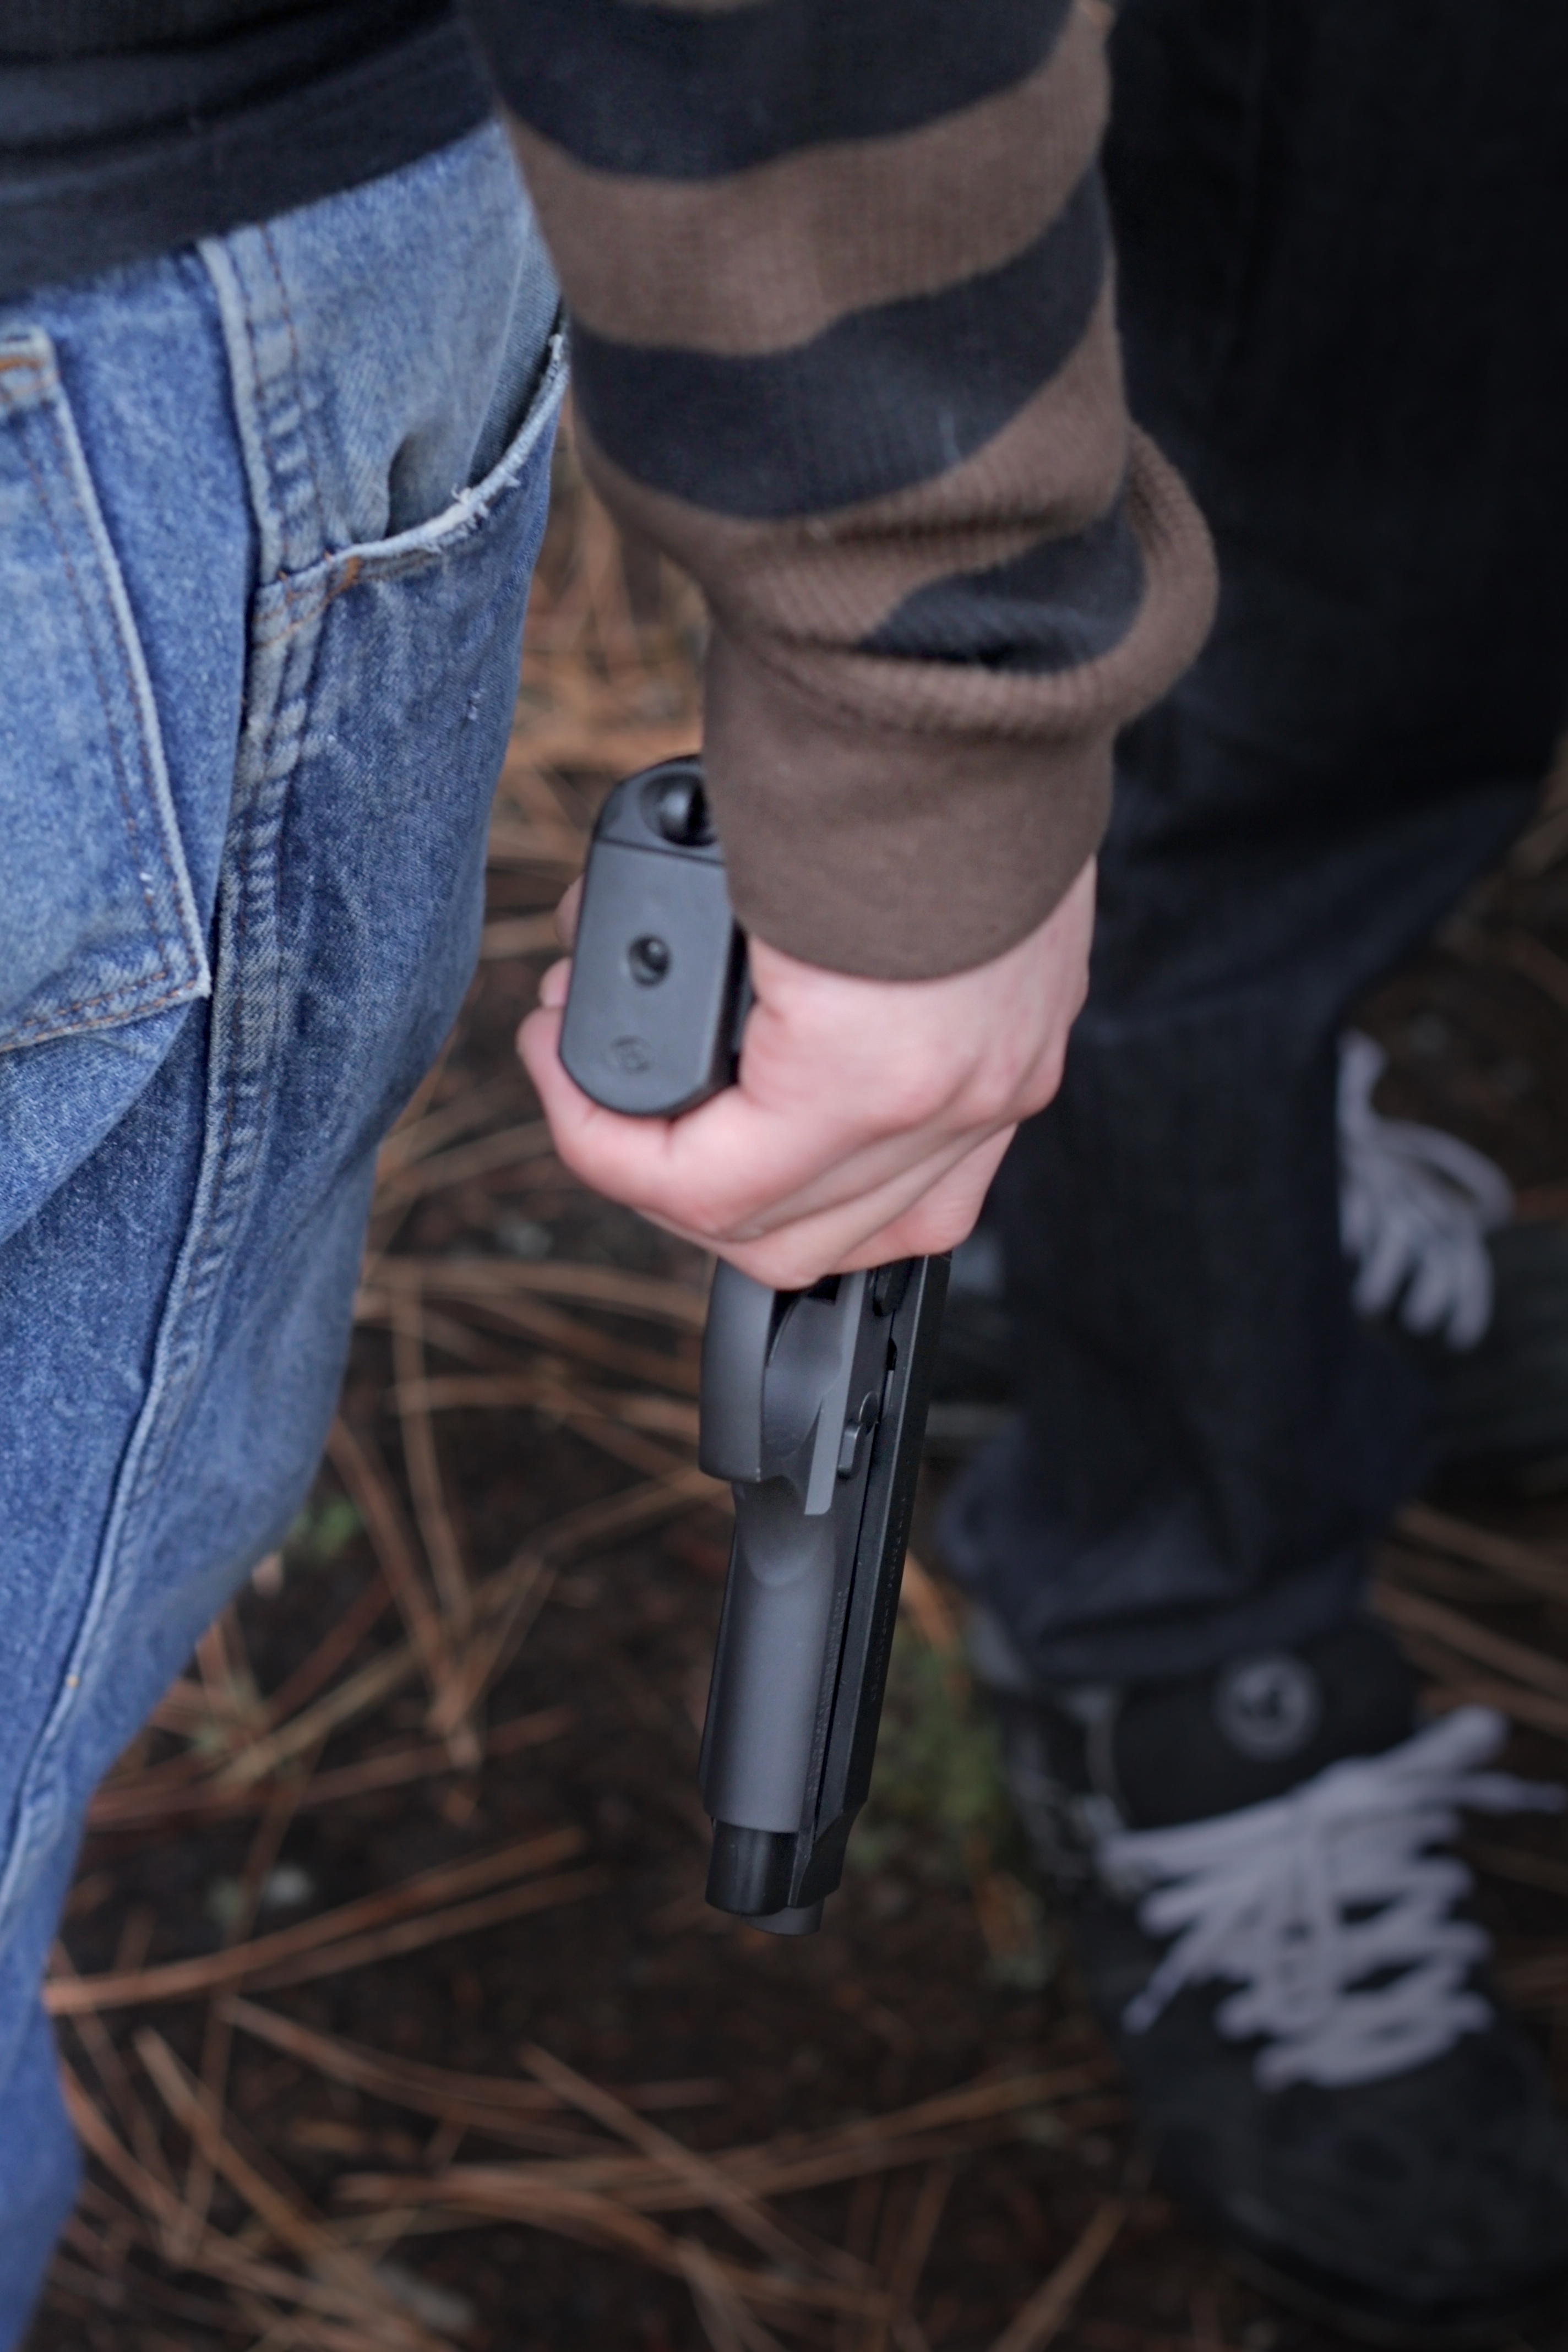
hand, man, people, leg, finger, spring, arm, holding, weapon, footwear, gun, down, dangerous, handgun